Sports in Fogo, Cape Verde

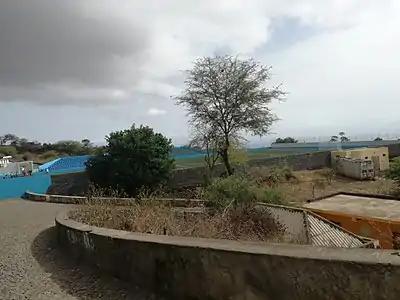
Estádio de São Lourenço, used for Second Division football matches, the other being Monte Pé Largo in Cova Figueira

Football (soccer) remains to be the most popular sport both in the island and the nation. It is governed by the Fogo Regional Football Association, the association has the third most clubs in Cape Verde, though less populated than São Vicente today, but has more registered clubs than that island. The island has 20 football (soccer) club, each has 12 in the Premier and Second Divisions. There is one professional club, two amateur semi-pro clubs, the top three are the most popular clubs in the country.